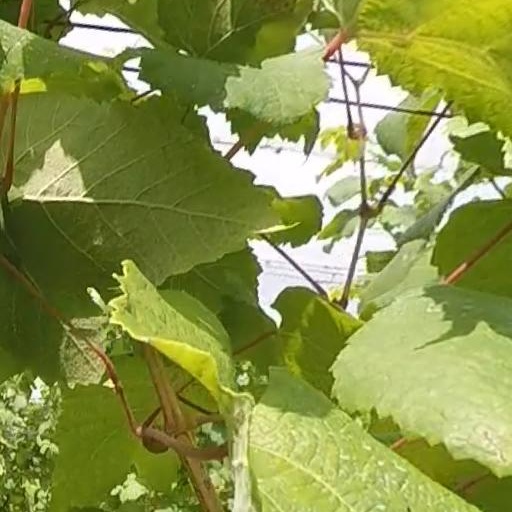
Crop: grape